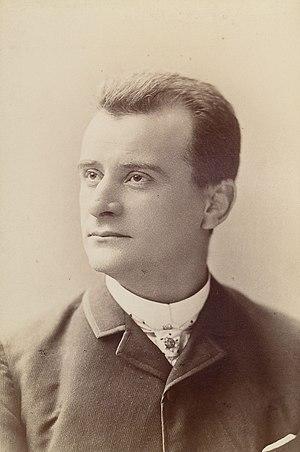
Edward Harrigan était un acteur, dramaturge, metteur en scène et compositeur américain. Edward Harrigan et Tony Hart ont formé la première célèbre collaboration dans le monde des comédies musicales américaines.